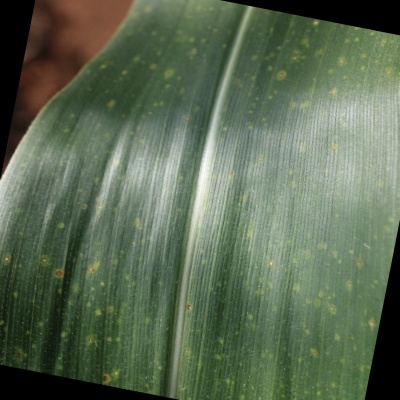
Label: Corn_(Maize)___Leaf_Spot